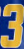
Number: 3